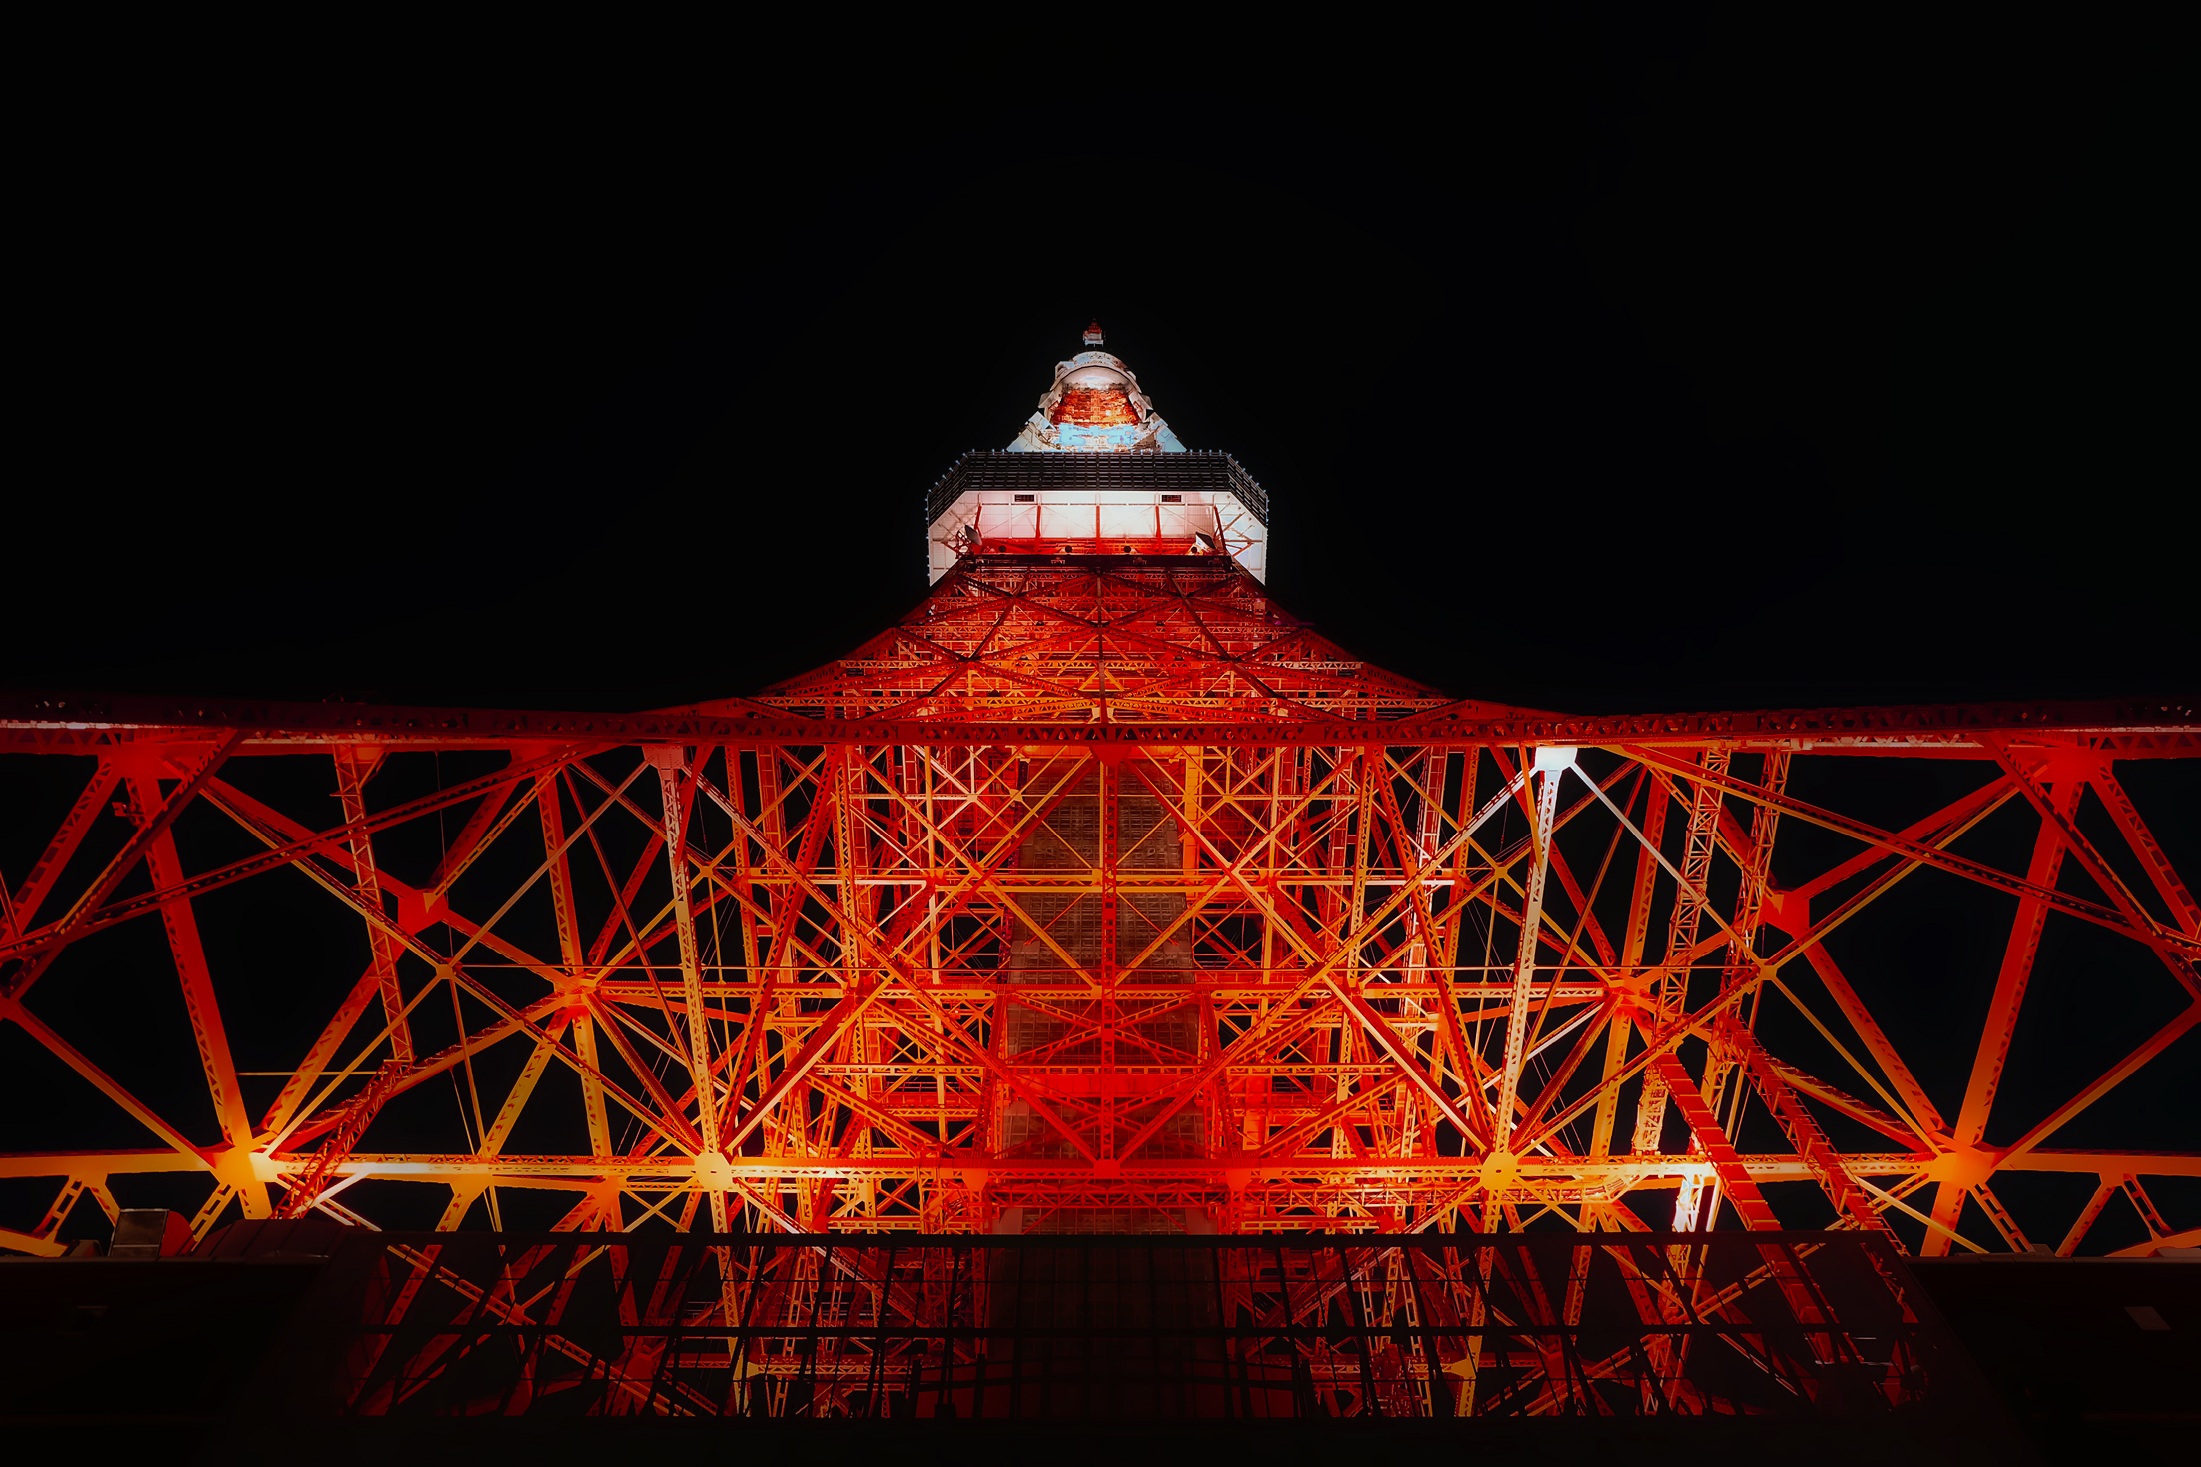
light, architecture, structure, skyline, night, city, urban, evening, red, tower, landmark, glow, darkness, historic, colorful, lighting, hdr, lights, colors, tokyo, symmetry, christmas lights, tokyo tower